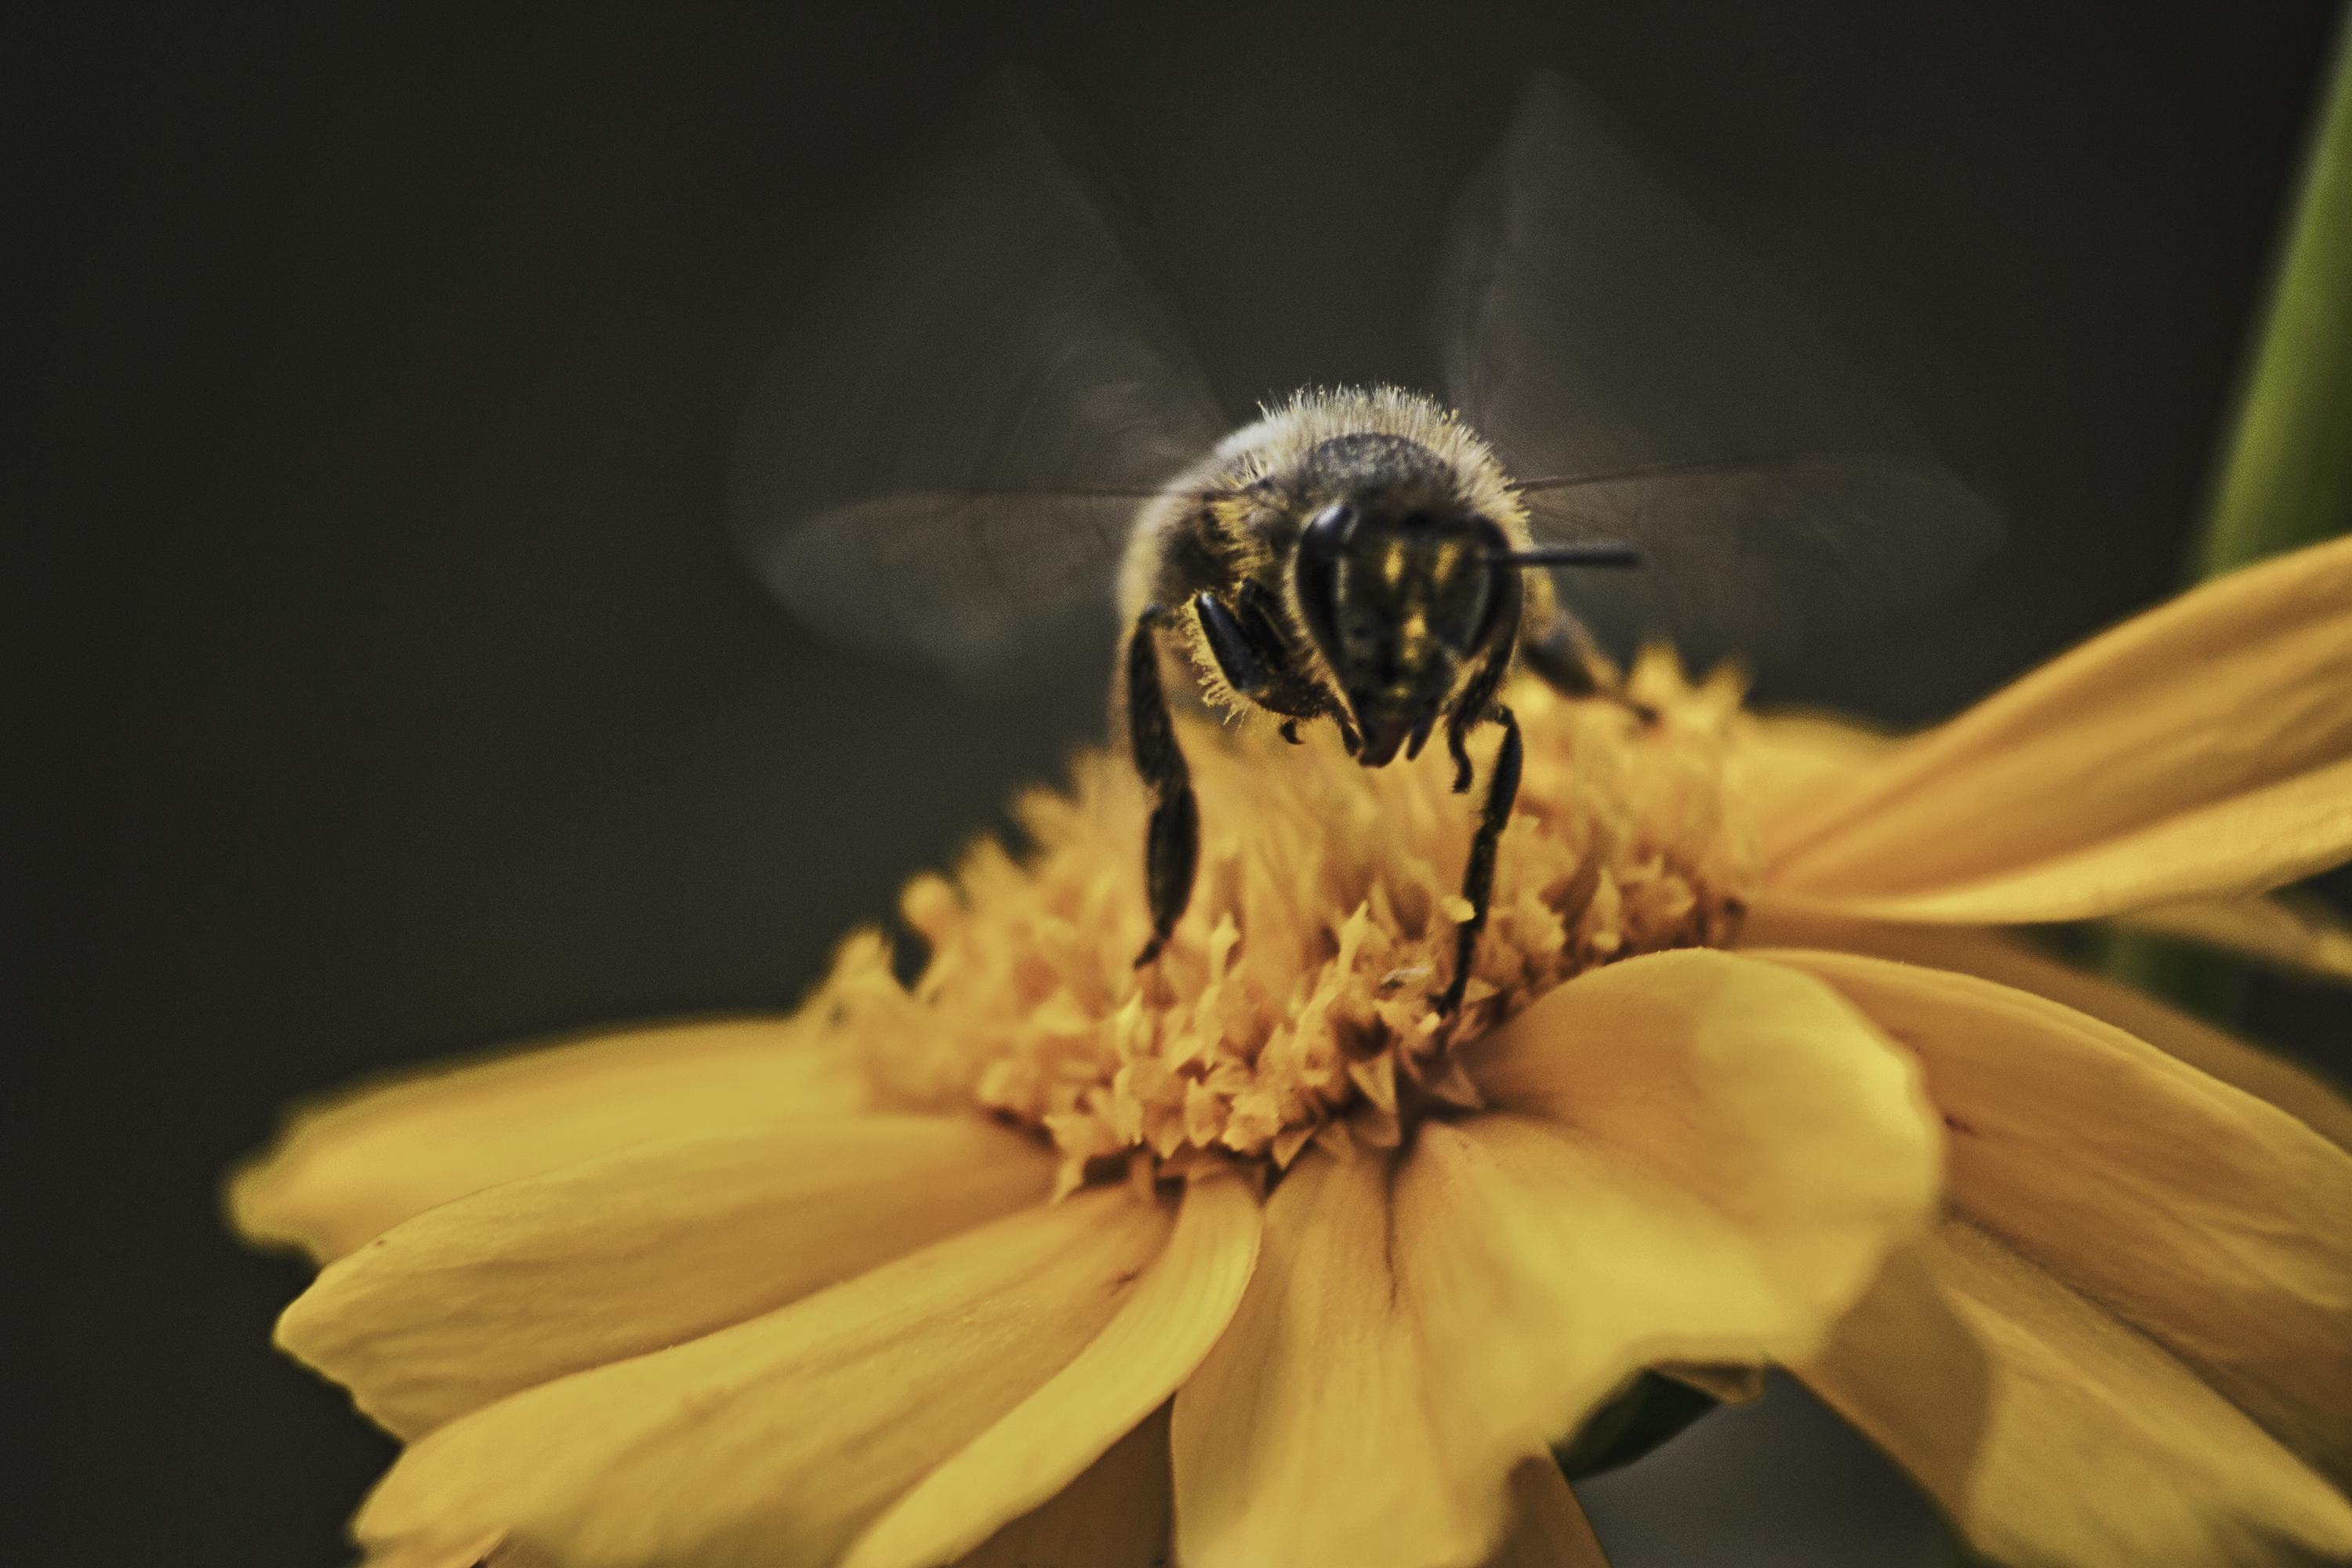
nature, plant, photography, flower, petal, europe, pollen, insect, serene, botany, nikon, yellow, flora, fauna, invertebrate, close up, bee, nikkor, insecte, minibeast, leave, nectar, macro photography, c uruyann, honey bee, pollinator, plant stem, membrane winged insect